Alexander Luthor Jr.

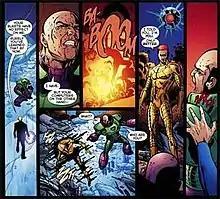
Multiple comic panels of Alexander Luthor confronting his father

Alexander watches the events on the post-"Crisis" Earth for several years with his companions, and eventually convinces a pessimistic Kal-L to escape their dimension. Alexander tells Kal-L and his cousin Power Girl that they can help him bring aspects of Earth-Two into predominance over the merged universes, which will help Earth-Two's Lois Lane recover from her current illness.Alexander masquerades as Lex Luthor and forms a new incarnation of the Secret Society of Super Villains, who he has construct a dimensional "tuning fork" from the remains of the Anti-Monitor to recreate the multiverse. However, the tower is destroyed in a battle between Superboy-Prime and Superboy (Conner Kent). Alexander flees to Gotham City, where the Joker mutilates and kills him. Following his death, Alexander returns on two occasions. He returns as a Black Lantern in "Blackest Night" and is temporarily resurrected by the Green Lantern of the Tangent Comics universe in "Justice League of America" (vol. 2).